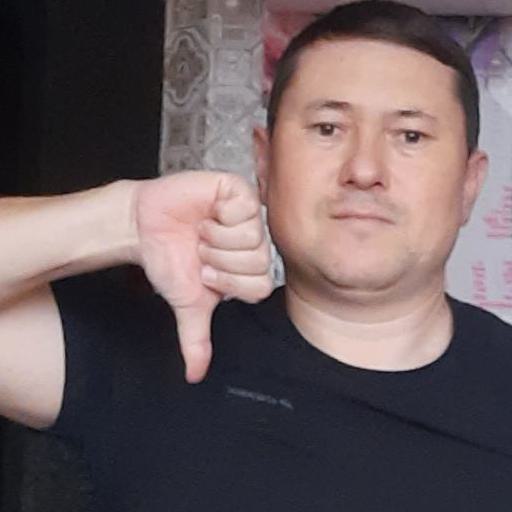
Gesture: dislike